Kings Row

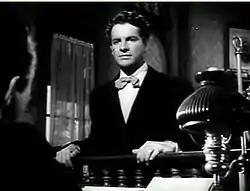
Dedicated young doctor Parris Mitchell (Robert Cummings) is secretly in love with his mentor's daughter

Wolfgang Reinhardt refused an assignment to produce the film, saying, "As far as plot is concerned, the material in "Kings Row" is for the most part either censurable or too gruesome and depressing to be used. The hero finding out that his girl has been carrying on incestuous relations with her father... a host of moronic or otherwise mentally diseased characters... people dying from cancer, suicides–these are the principal elements of the story."